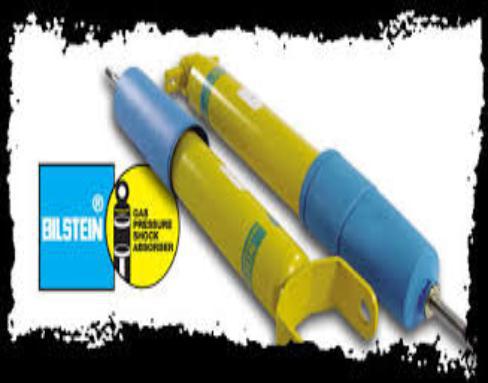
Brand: Bilisten
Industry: Transportation